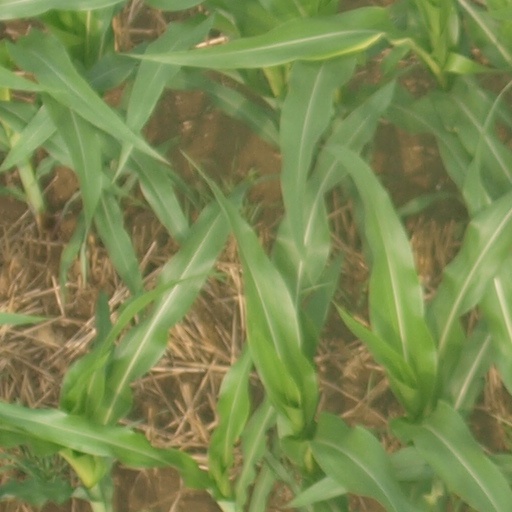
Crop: maize; corn